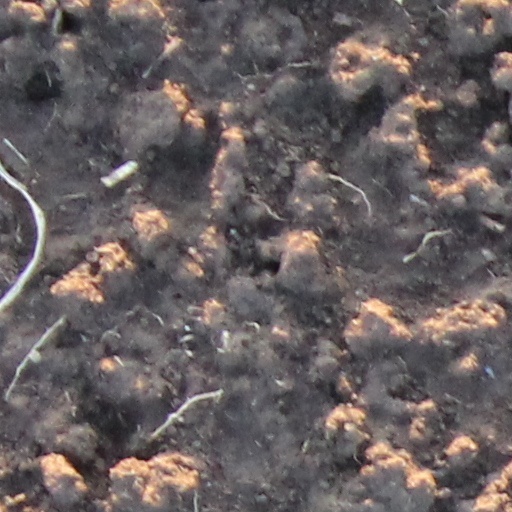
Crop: wheat